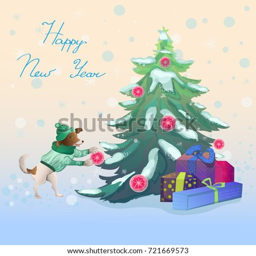
new year 's card with a dog , a festive christmas tree and presents .